Covesea Skerries Lighthouse

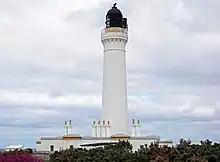
The lighthouse in 2011

The light was deactivated on 2 March 2012, after a North Cardinal buoy fitted with X band radar was installed in the Moray Firth on 21 February.